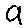
Label: 9